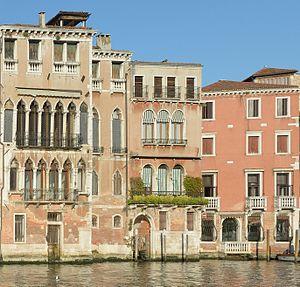
Le palais Ca' da Mosto et Palais Dolfin à Venise.
La famille Bolani est une famille patricienne de Venise, originaire de Constantinople, d'où elle revint sur une des 140 galères de Domenico Michele, envoyées chasser les infidèles de Terre Sainte. Elle participa en 1275 à l'élection du Doge, sans faire partie de la noblesse. La famille fut réintégrée dans l'ordre de Patrice lors de la chute de Constantinople dans la personne de Tommasi, ce qui fait penser qu'elle en fut exclue lors de la clôture du Maggior Consiglio en 1297.